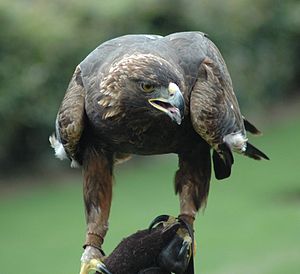
Ørn
Kongeørn.
En ørn er en generel betegnelse for en stor rovfugl med kraftigt næb, stærke kløer og stort vingefang. Der findes omkring 80 fuglearter i verden, der på dansk betegnes som ørne. De fleste af disse findes i Eurasien og Afrika. Alle ørne, på nær fiskeørn, tilhører høgefamilien, men er i øvrigt ikke altid nært beslægtede. Store rovfugle, der især lever af ådsler og ofte har skaldet hoved, kaldes derimod gribbe.